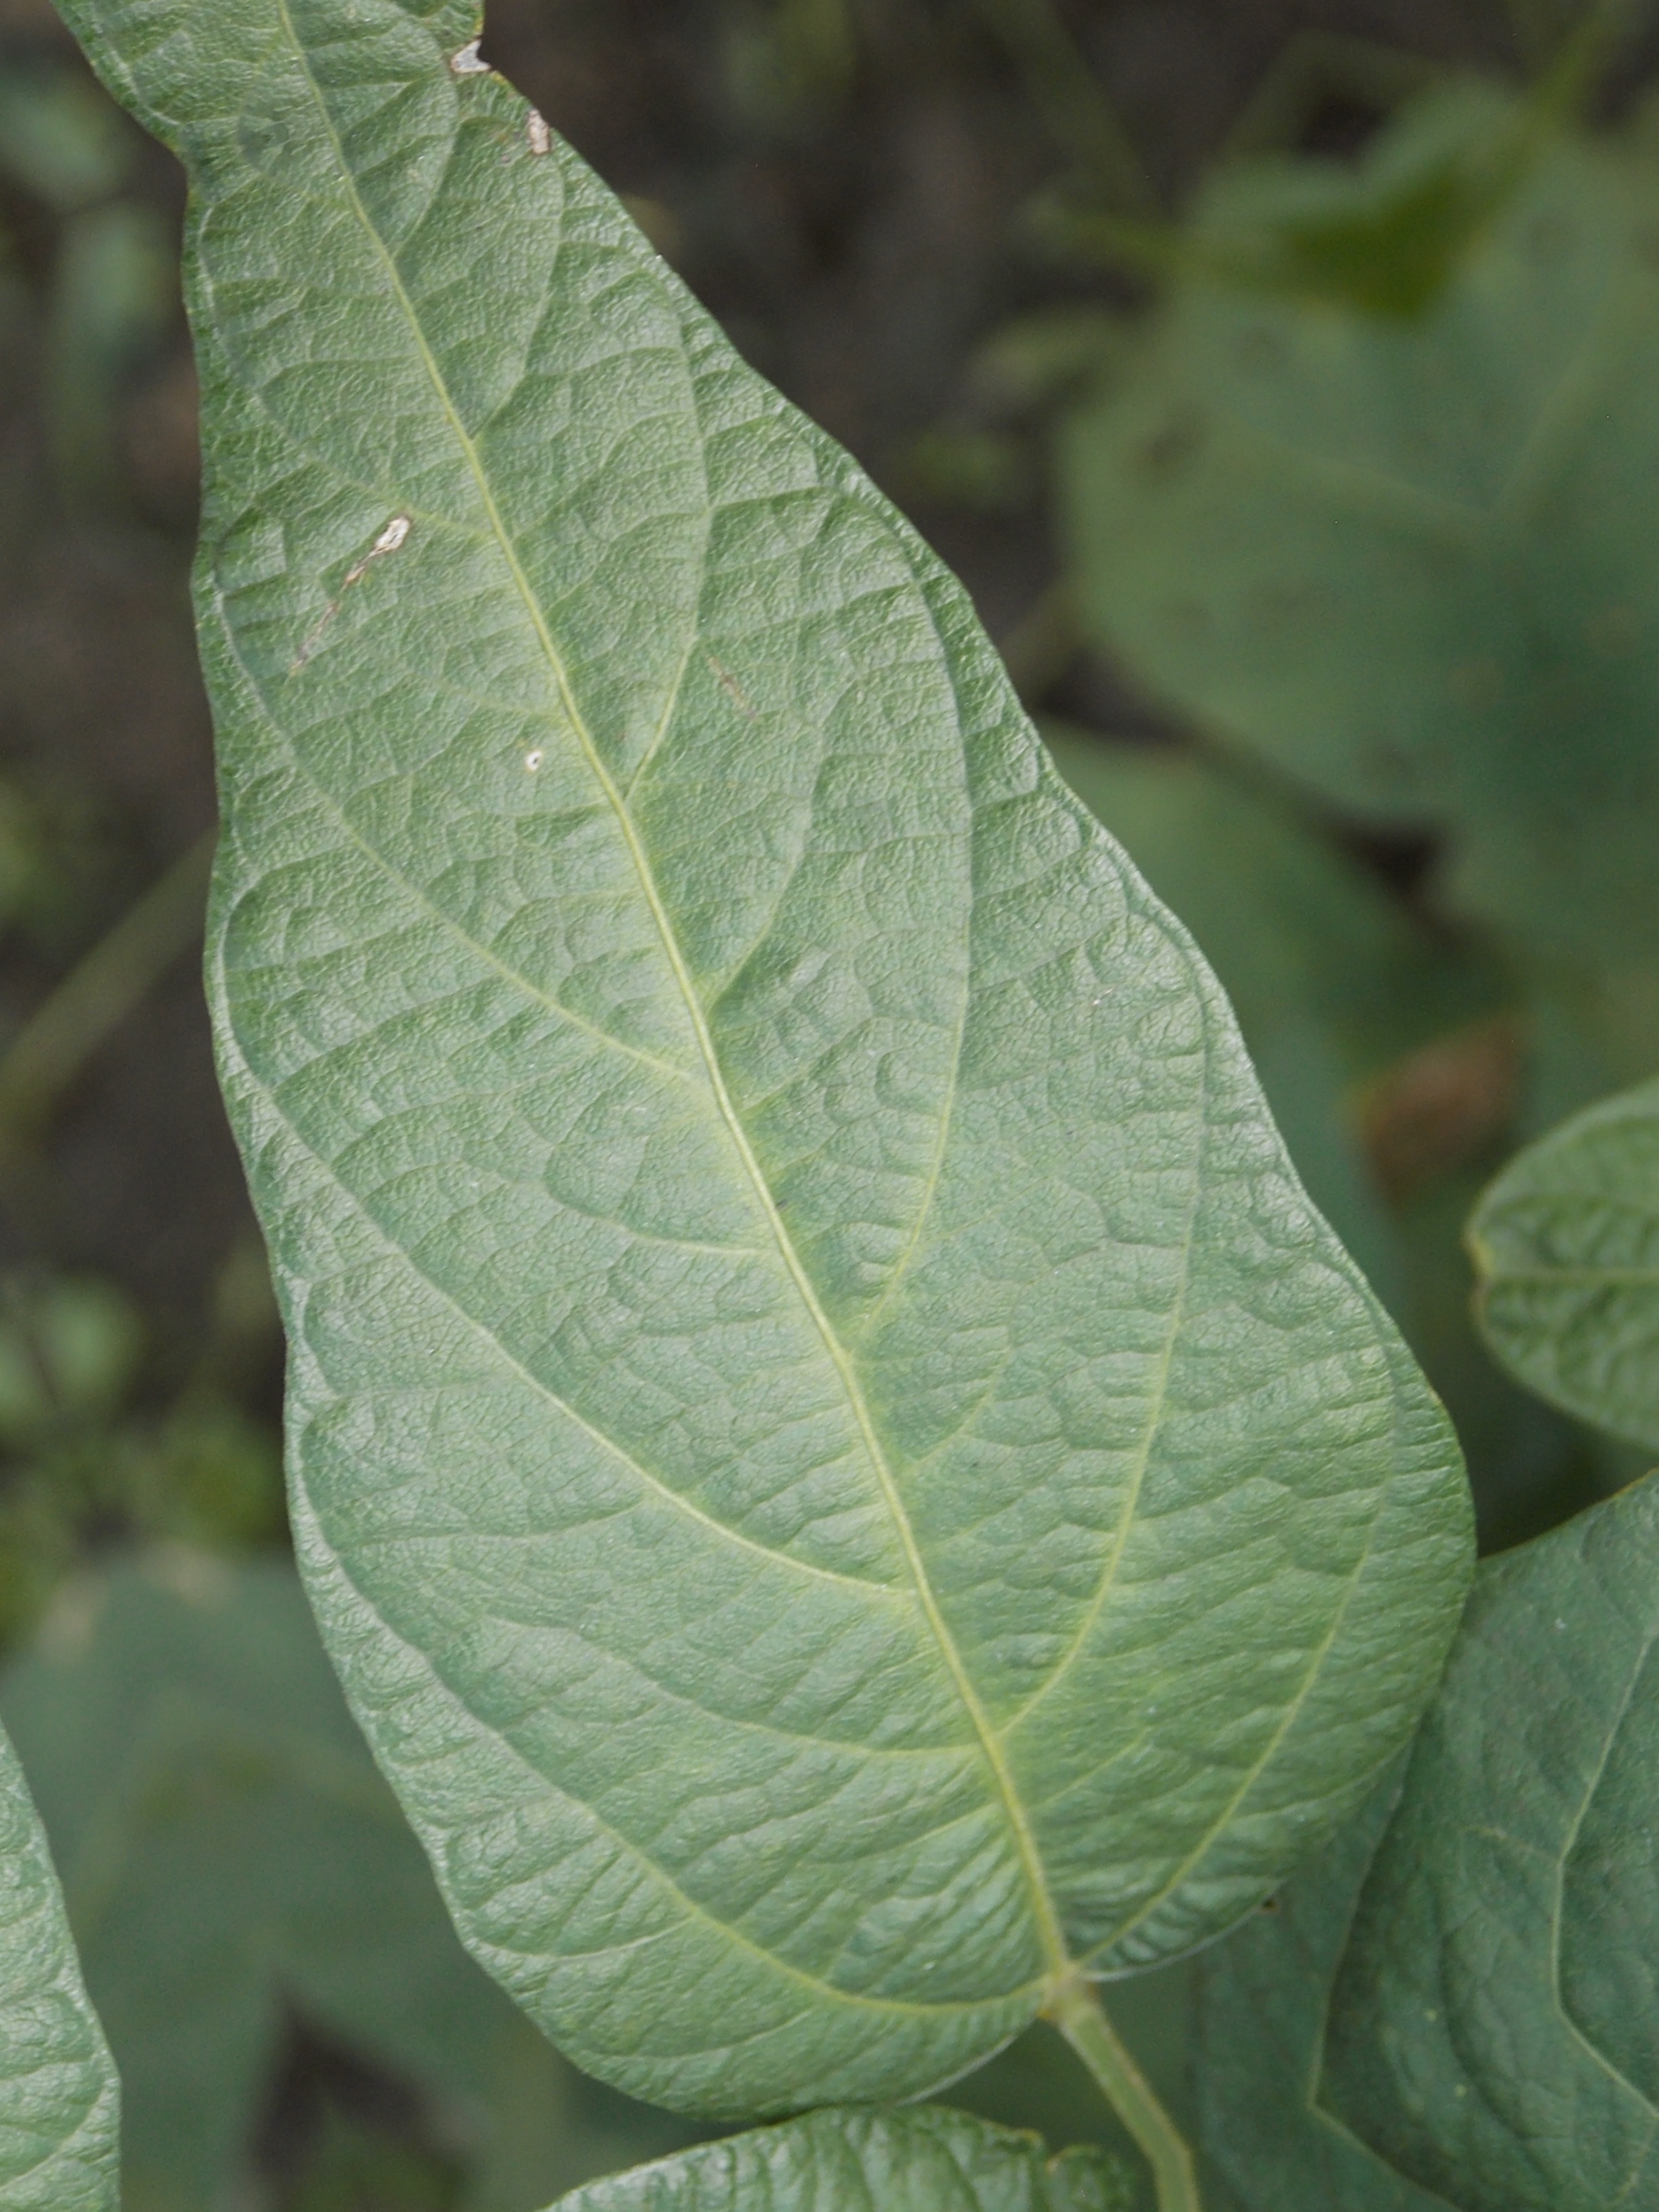
Label: Healthy